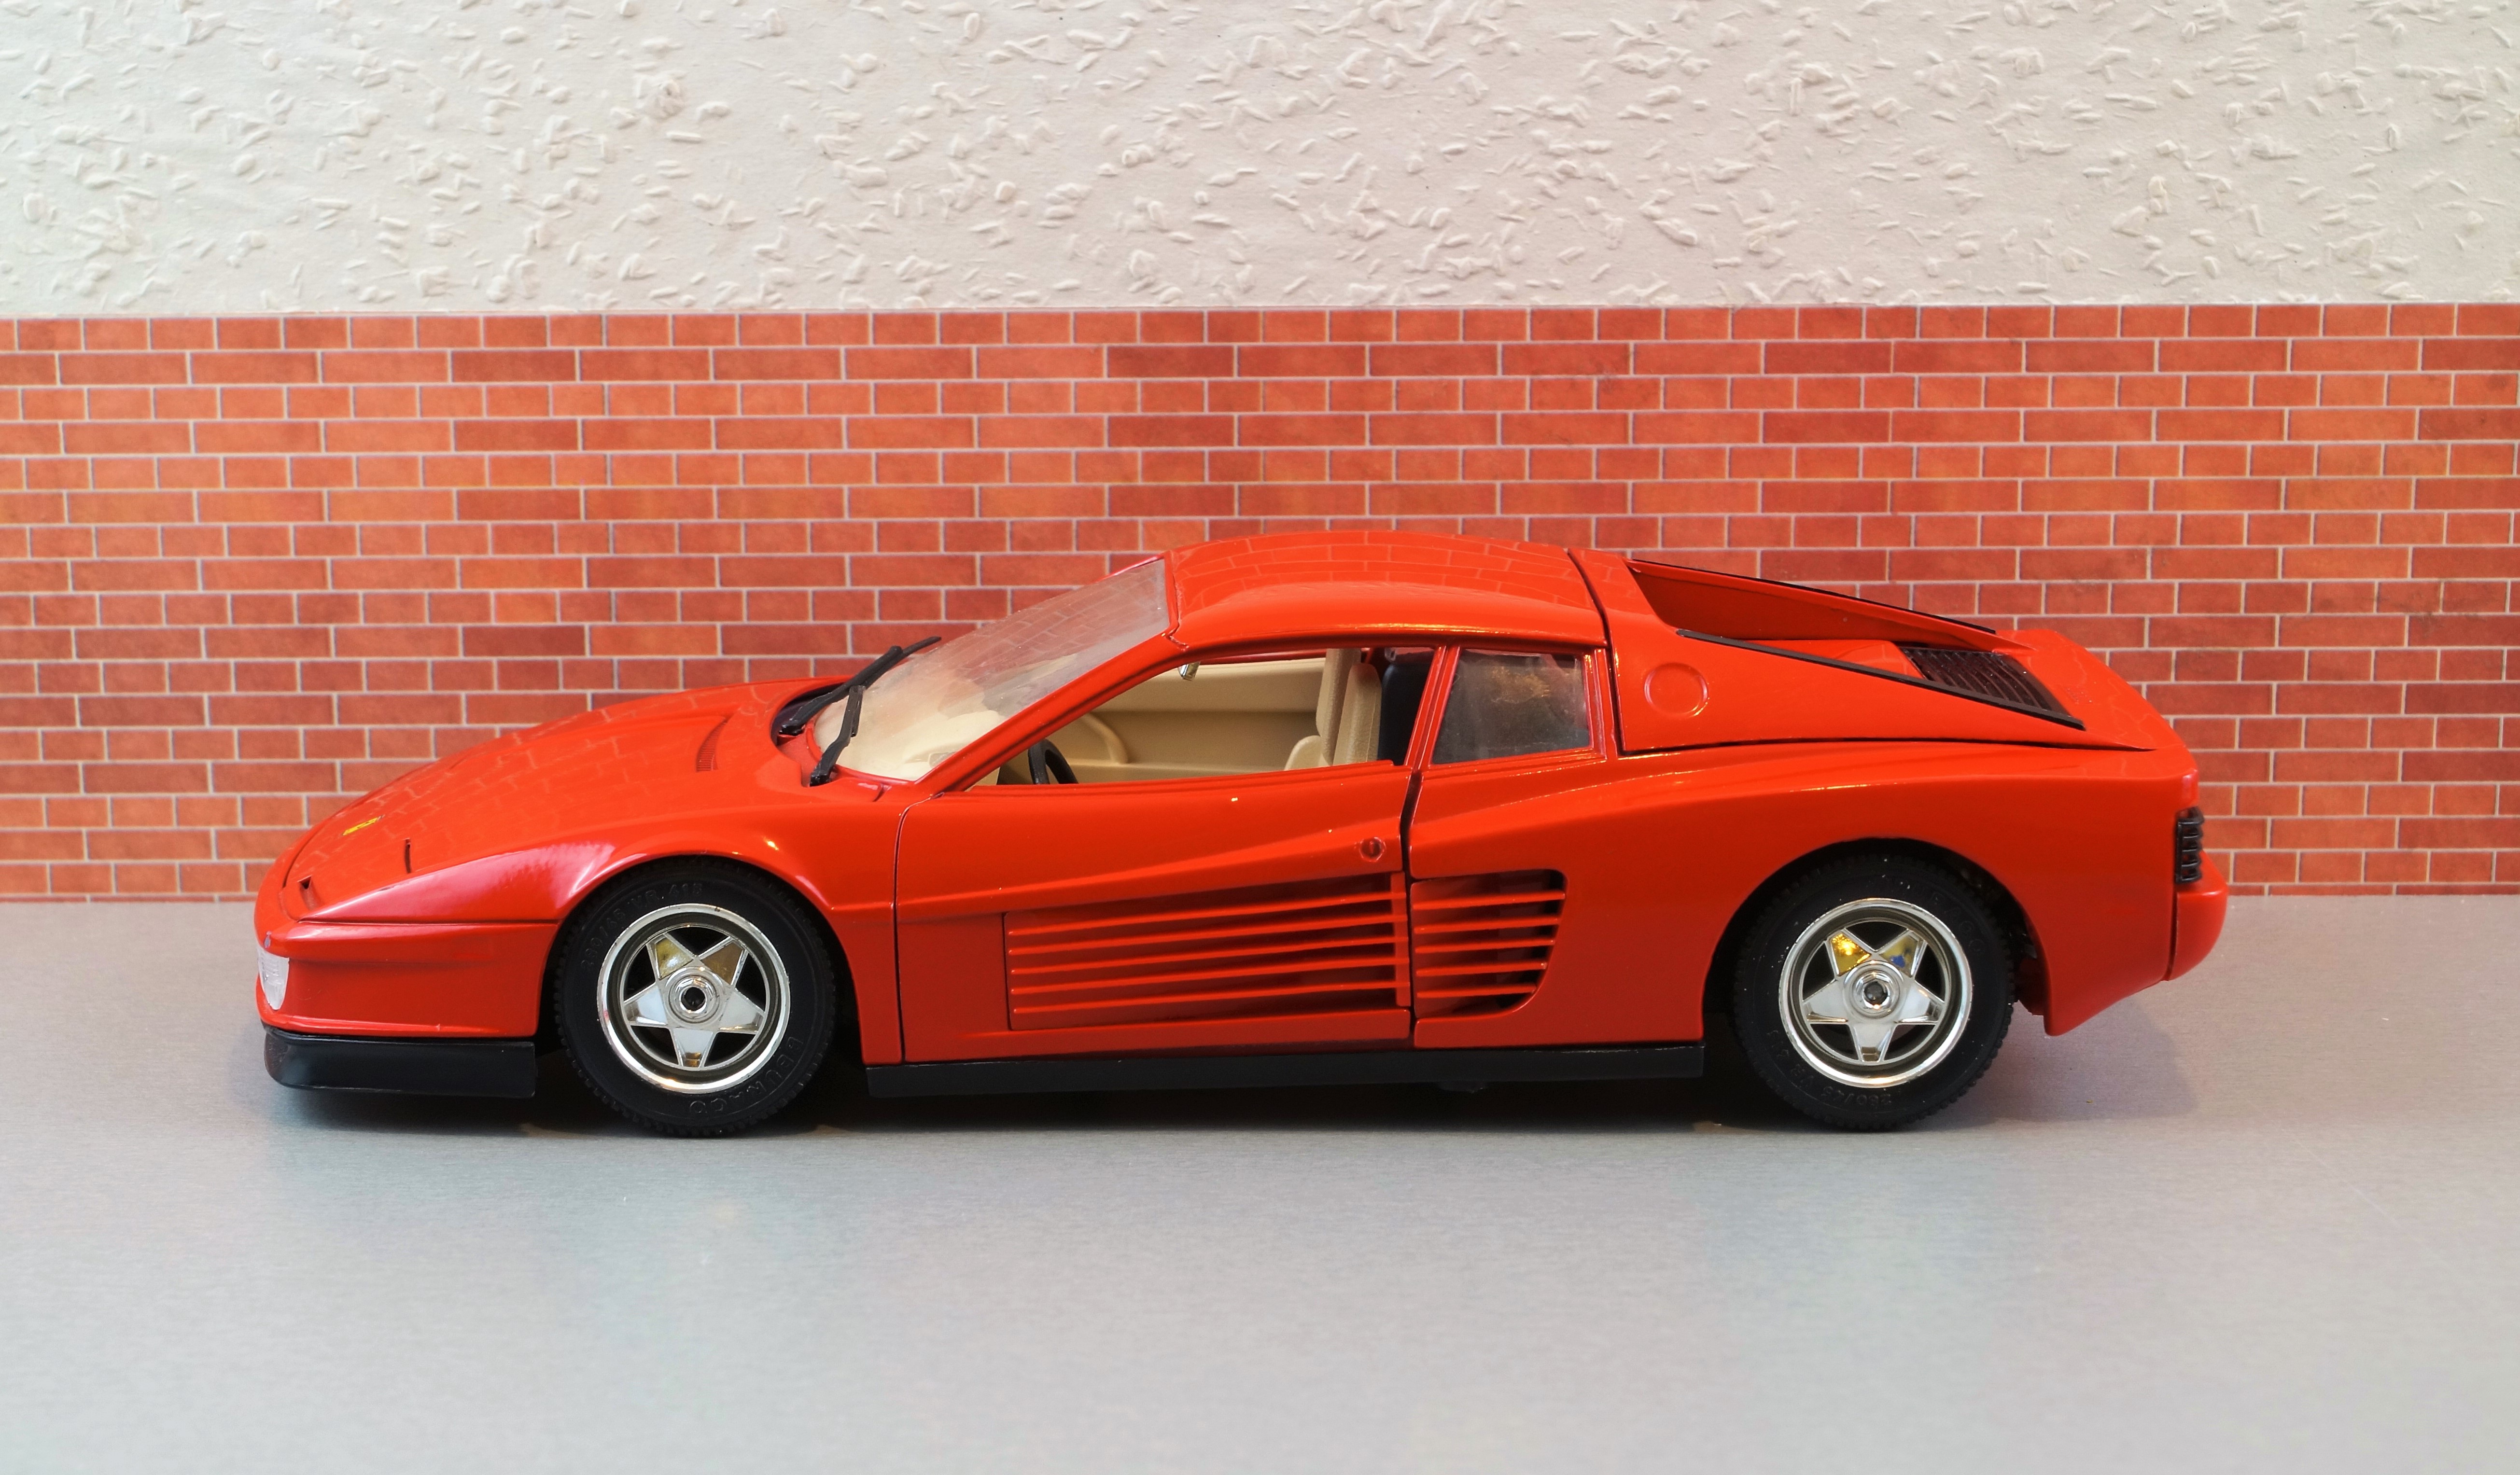
snow, car, model, red, vehicle, italy, auto, speed, automotive, sports car, race car, supercar, toys, oldtimer, ferrari, fast, model car, land vehicle, automobile make, automotive design, luxury vehicle, ferrari spa, ferrari f50, ferrari f40, ferrari 288 gto, ferrari 348, ferrari testarossa, ferrari 512, testarossa